Jack Layton

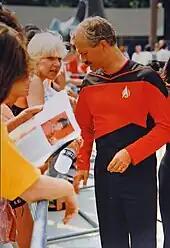
Layton wearing a custom-made uniform at a "Star Trek" convention in 1991

Layton came from a political family: his maternal great-granduncle, William Steeves, was a Father of Confederation. His great-grandfather, Philip E. Layton, was a blind piano salesman and activist who, in 1908, founded the Montreal Association for the Blind; in the 1930s, he campaigned for disability pensions. Philip was the senior partner in the family business, Layton Bros. Pianos. Layton Pianos had been made in London, England, since 1837, and Philip had emigrated to Montreal at the age of 19. His business, which was opened on Saint Catherine Street in Montreal, continues to operate as Layton Audio. Philip's 1898 composition "Dominion March" was played at Layton's lying in state.